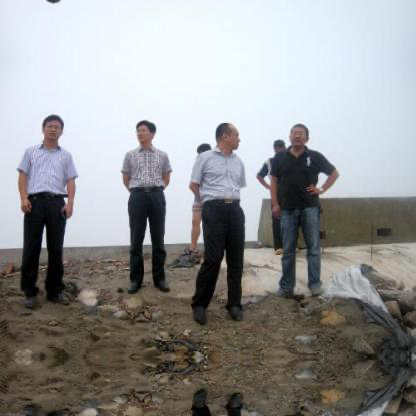
Objects in the image:
label: head
label: head
label: head
label: head
label: head
label: head